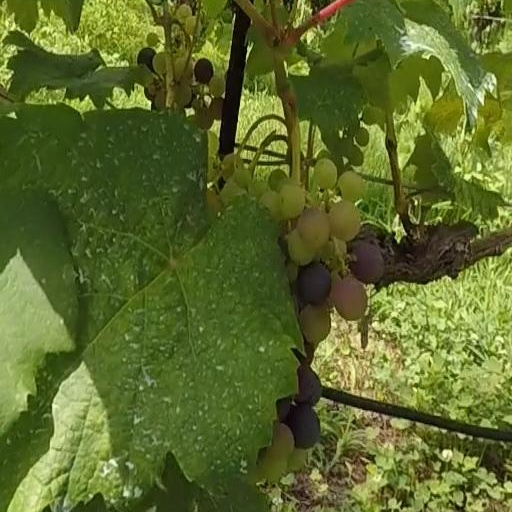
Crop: grape